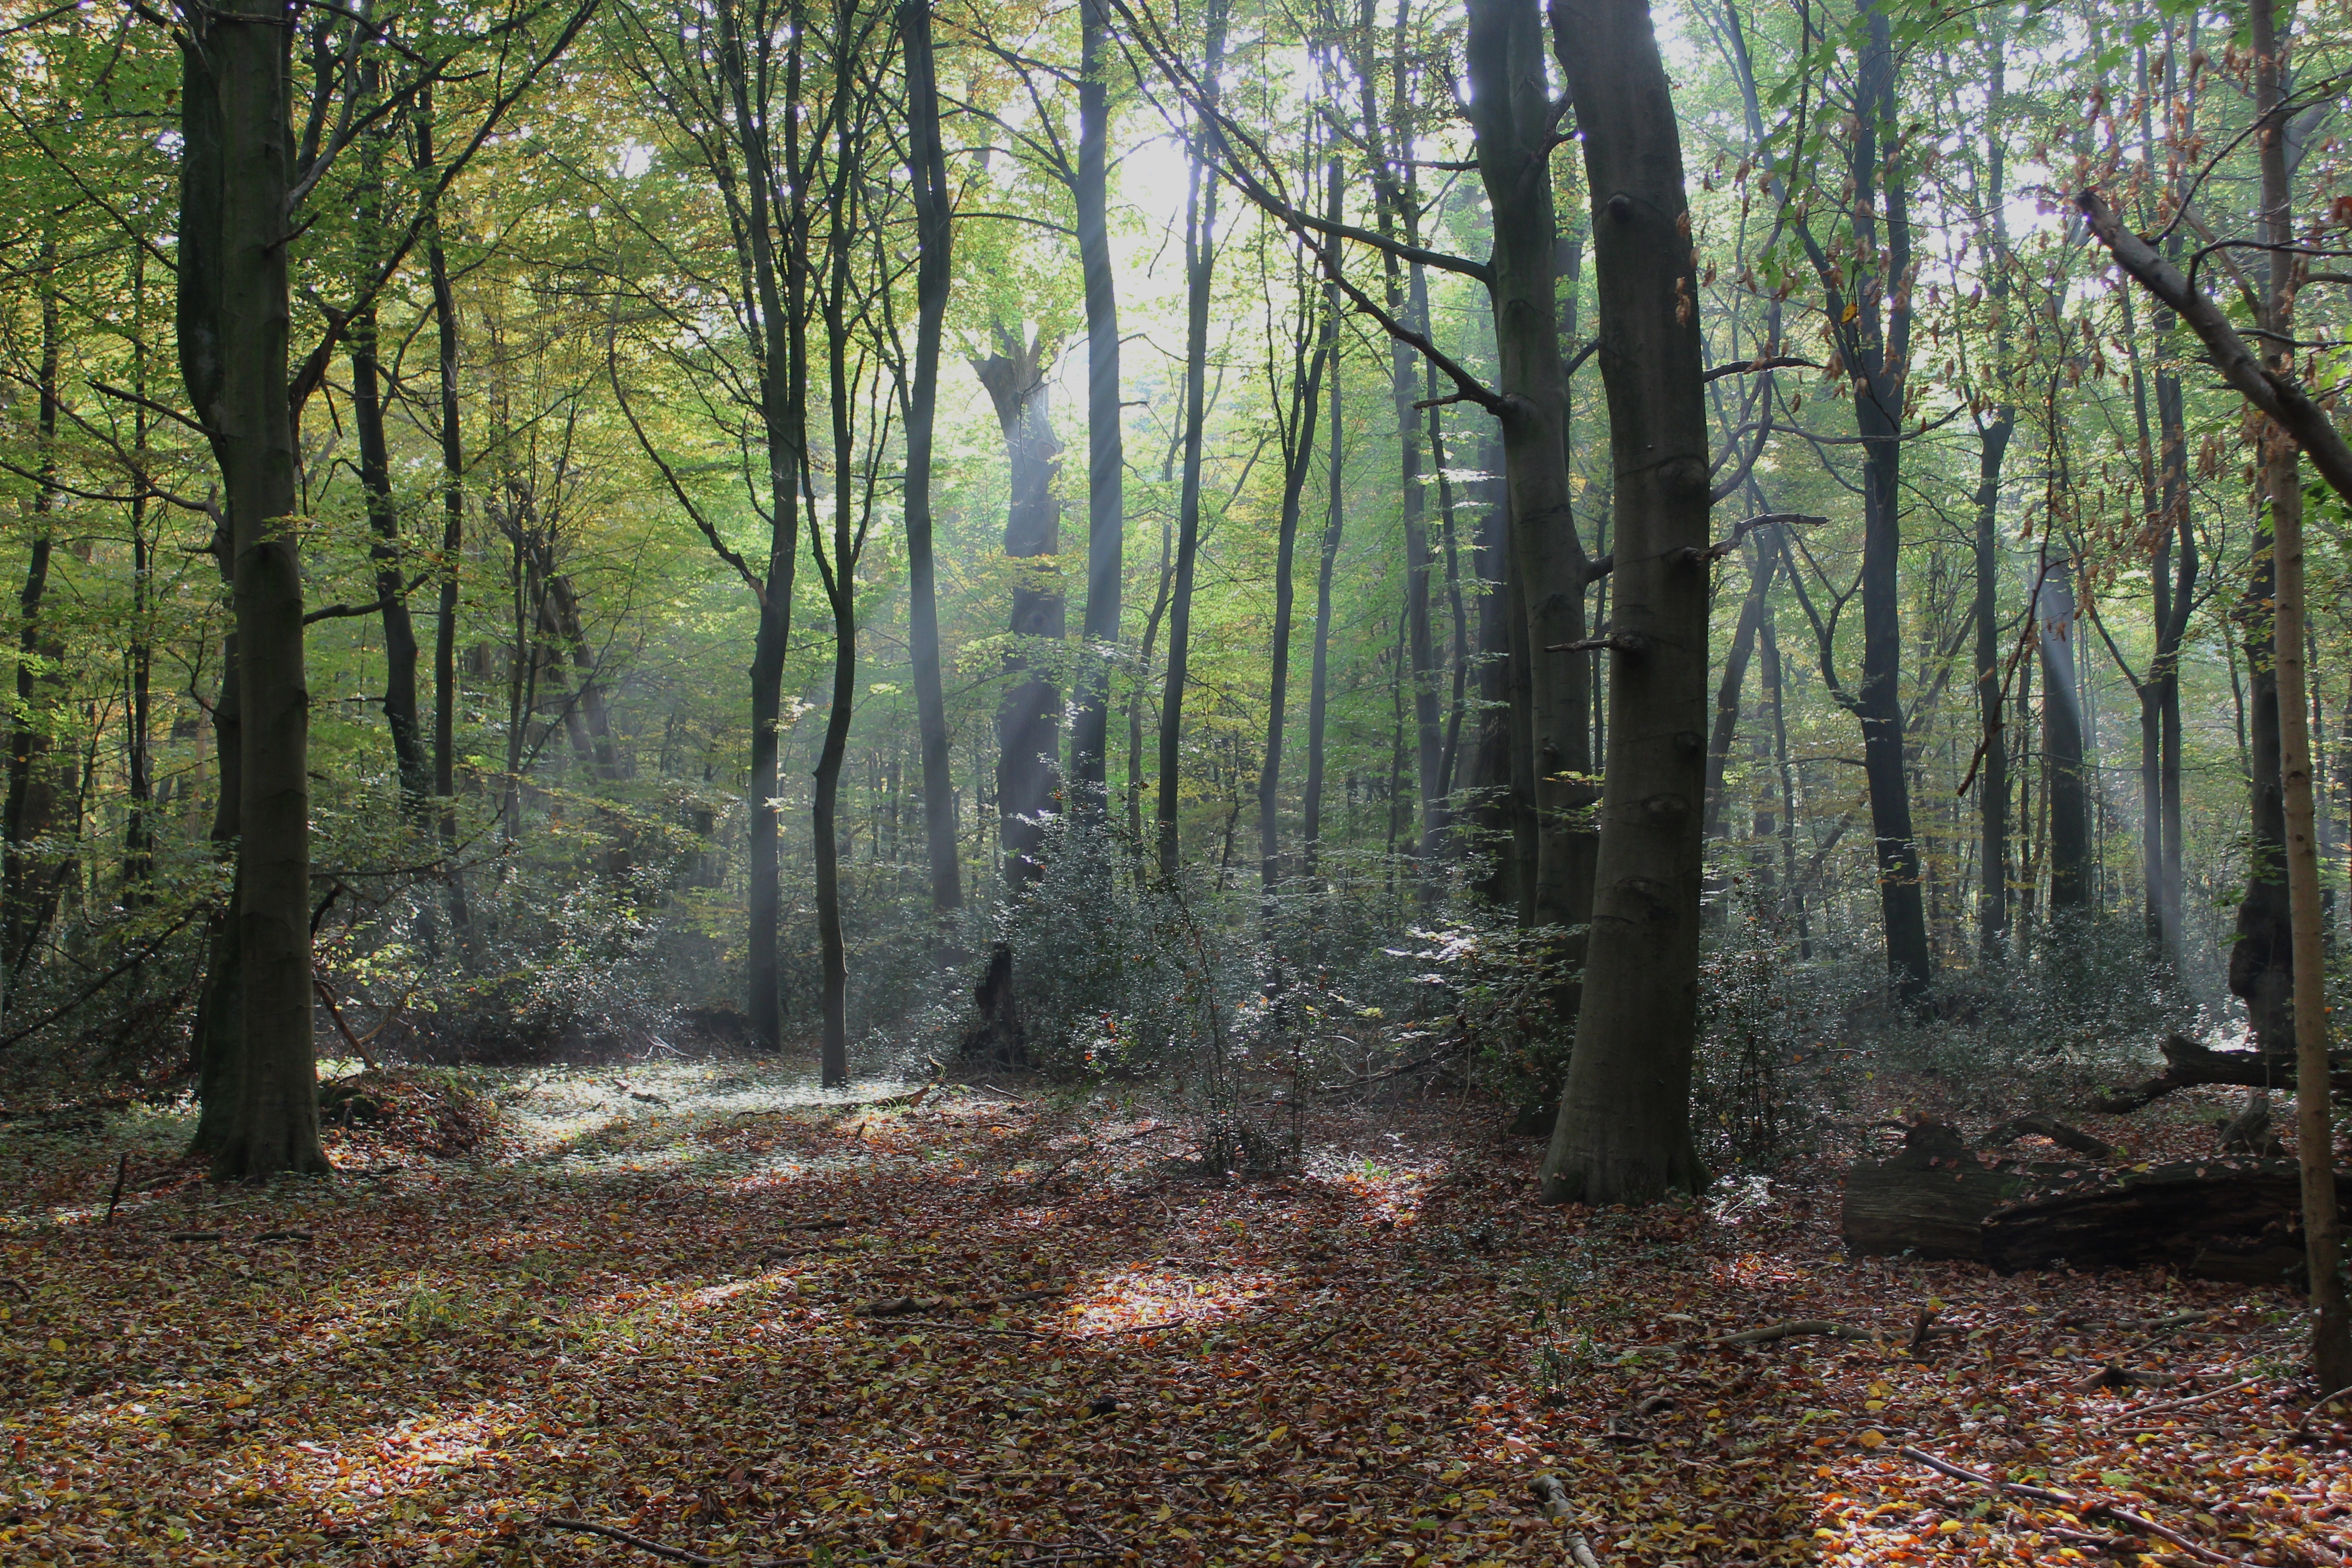
tree, nature, forest, wilderness, trail, countryside, sunlight, country, summer, spring, autumn, trees, woods, outside, spruce, rainforest, deciduous, wetland, germany, rays, grove, woodland, habitat, ecosystem, crepuscular, phenomenon, biome, old growth forest, natural environment, geographical feature, atmospheric phenomenon, woody plant, temperate broadleaf and mixed forest, temperate coniferous forest